Save KLSD

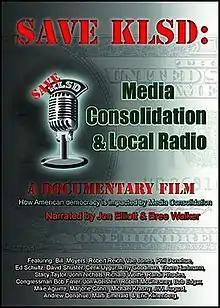
Film poster

Save KLSD is a 2012 documentary film about the history and effects of media consolidation on democracy in the United States. Over the course of four and a half years, the producers attended media reform conferences, conducted research, and filmed interviews and presentations by leading media reform experts and commentators. In 2015 a one-hour version was posted on YouTube.